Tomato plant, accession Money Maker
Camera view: horizontal (90 deg, fisheye); turntable rotation: 30 degrees
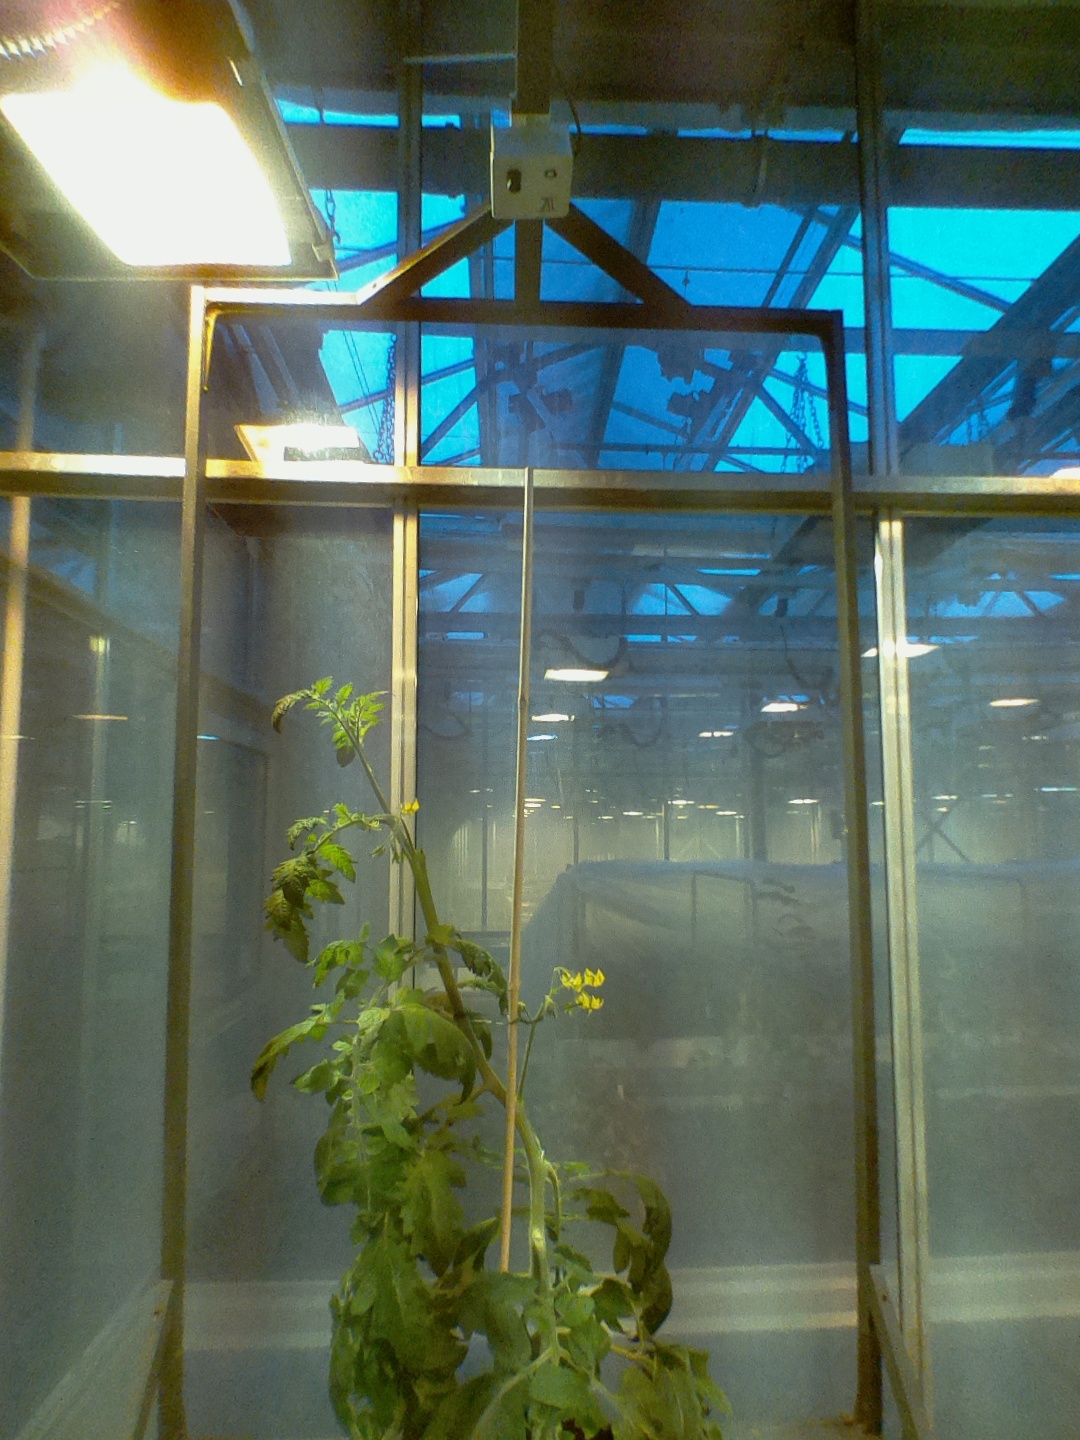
BBCH growth stage 66: Full flowering, 60%-70% of flowers open, more petals falling